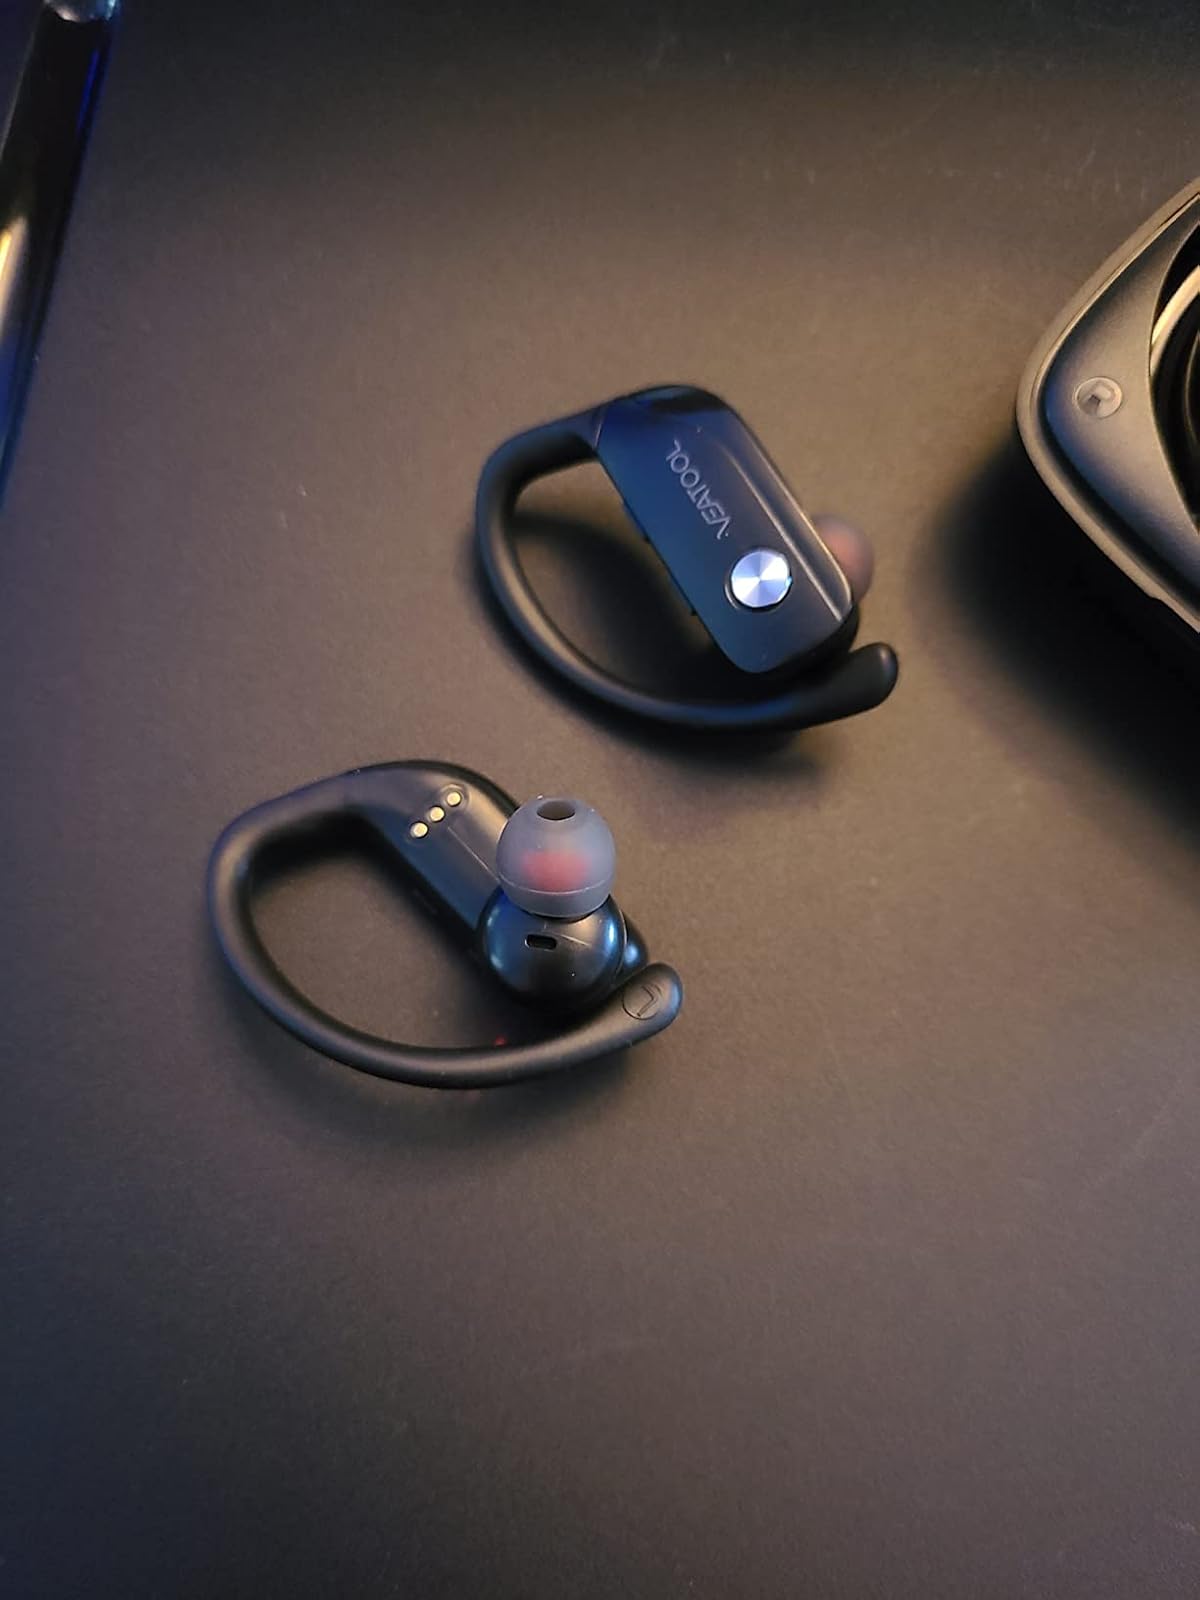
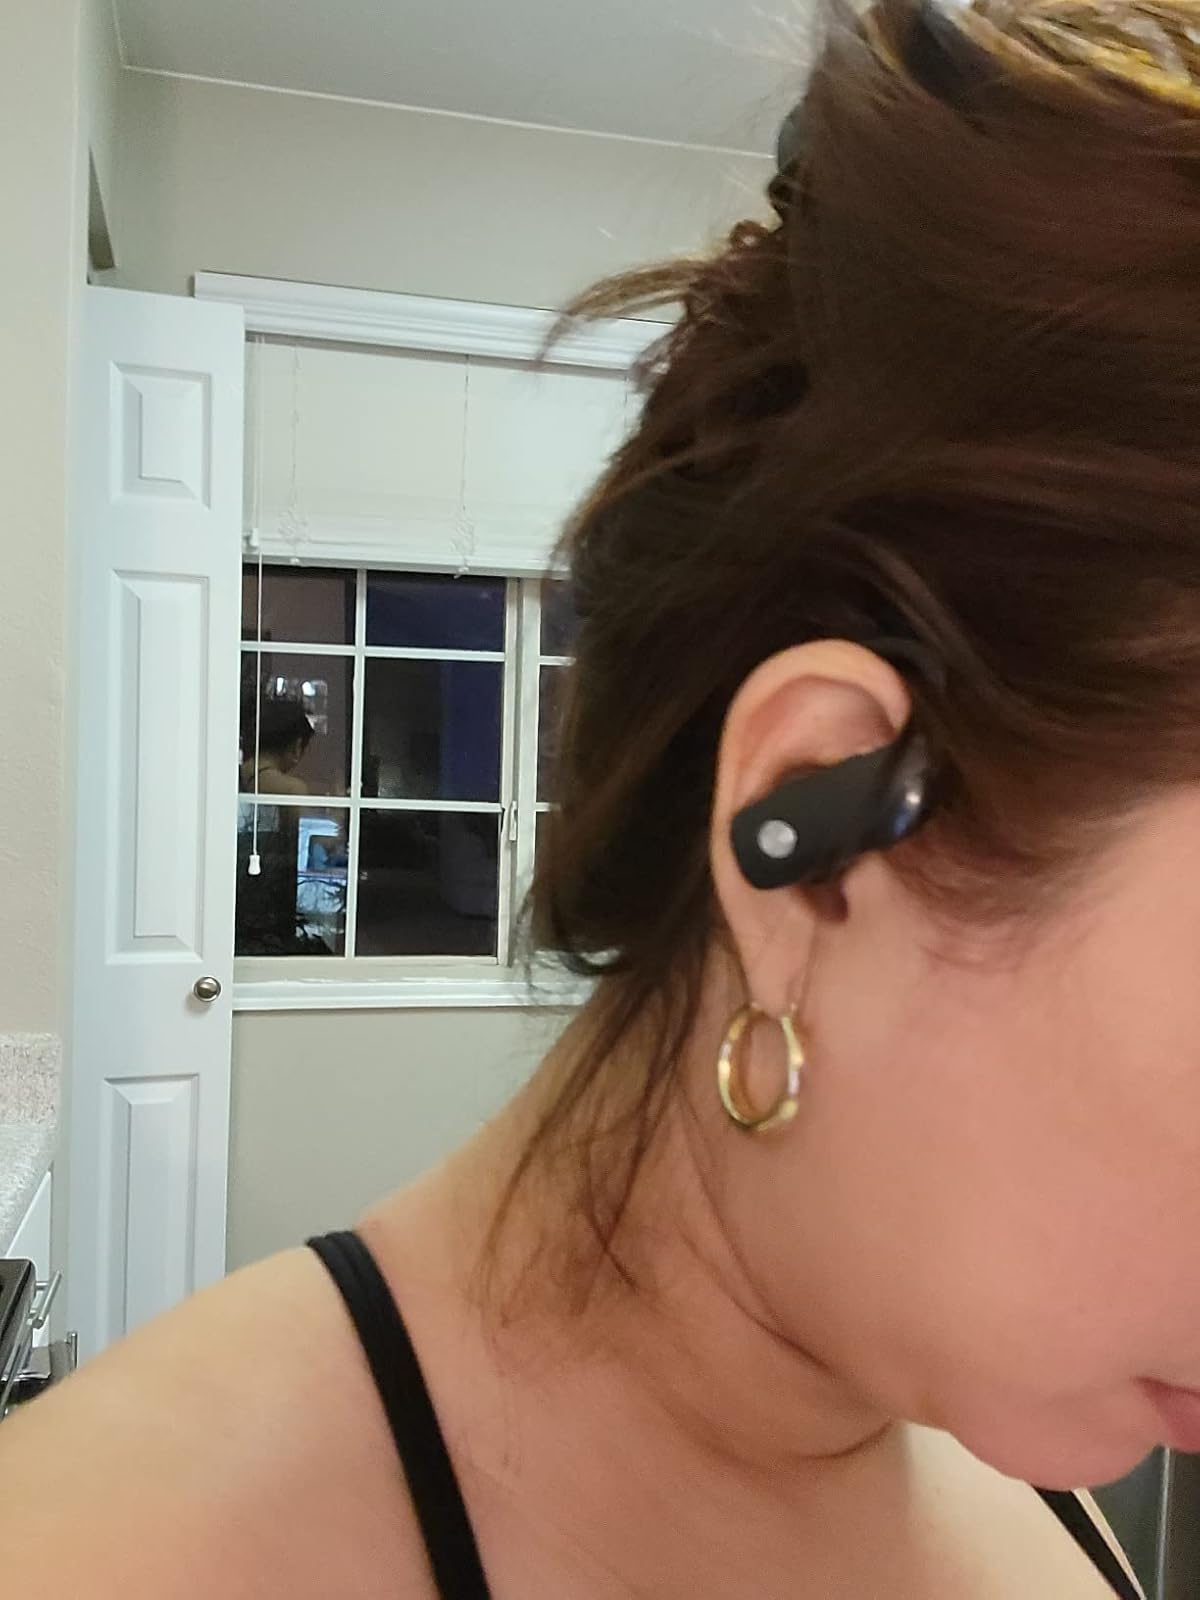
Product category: earbuds
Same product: yes